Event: Nepal Earthquake
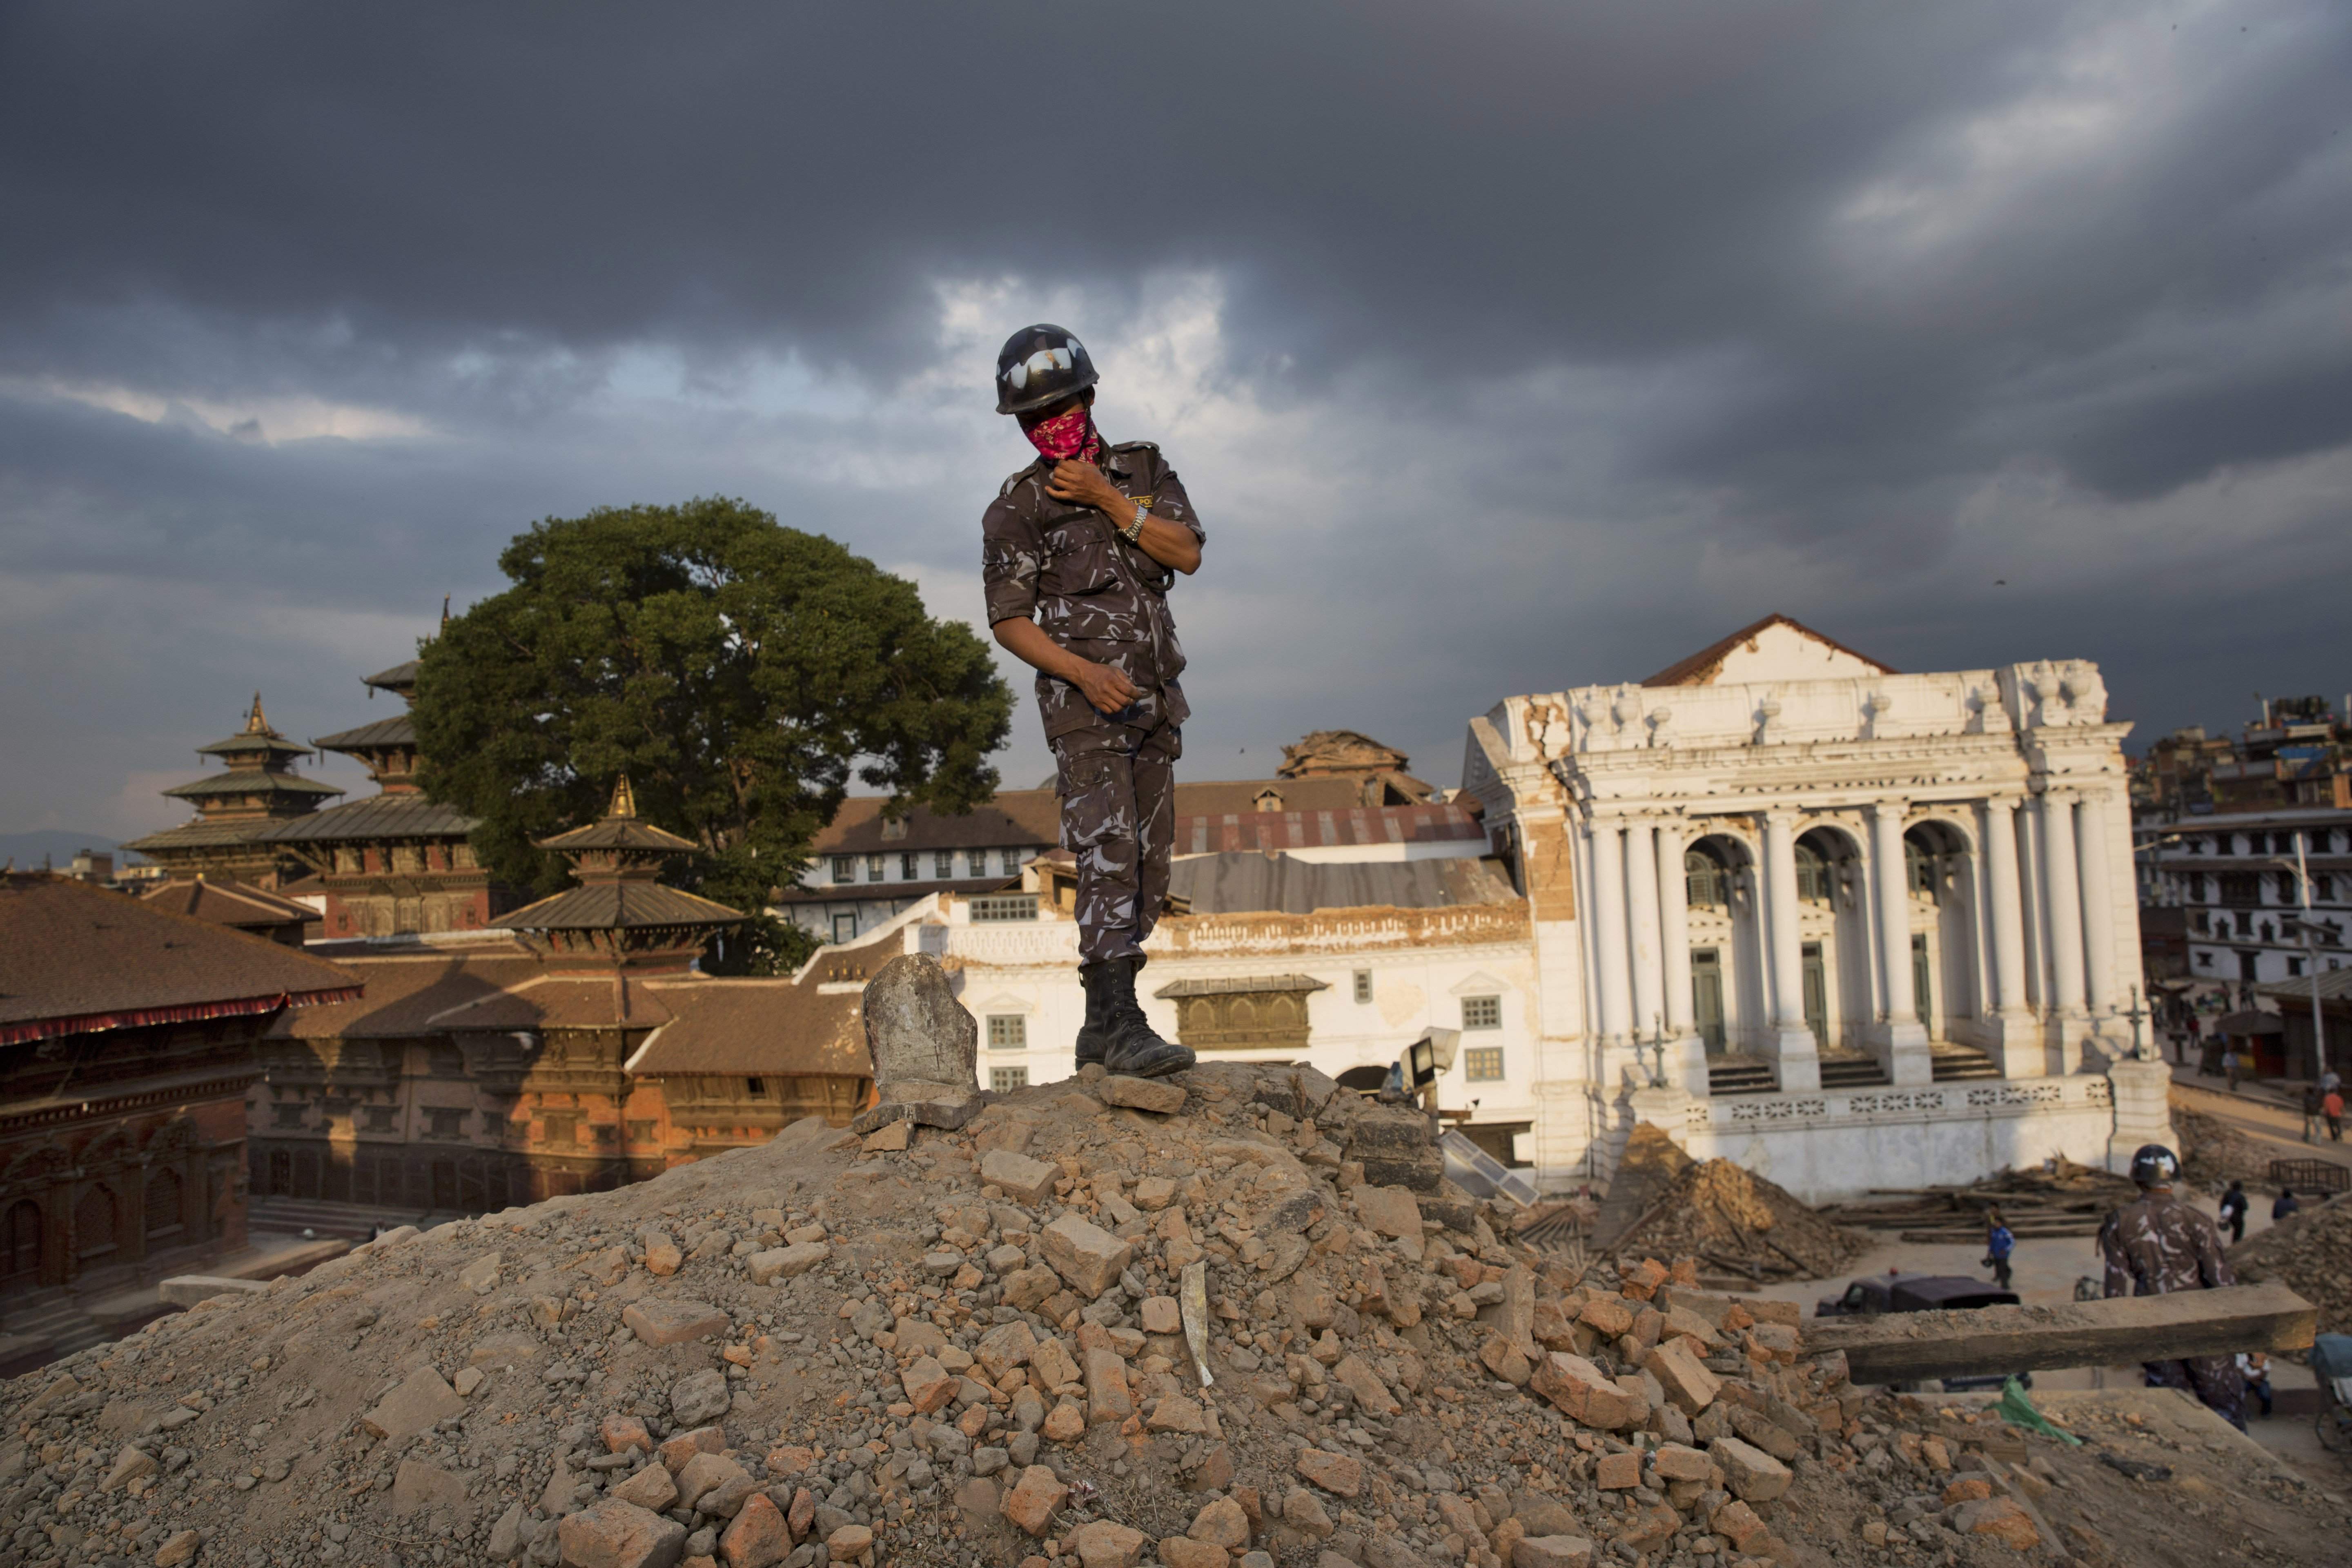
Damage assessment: damage